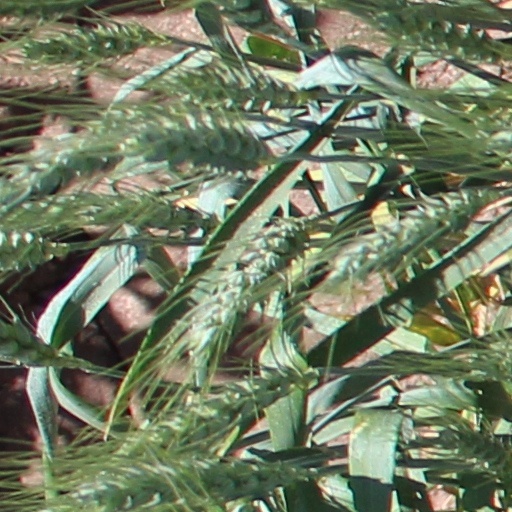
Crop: wheat